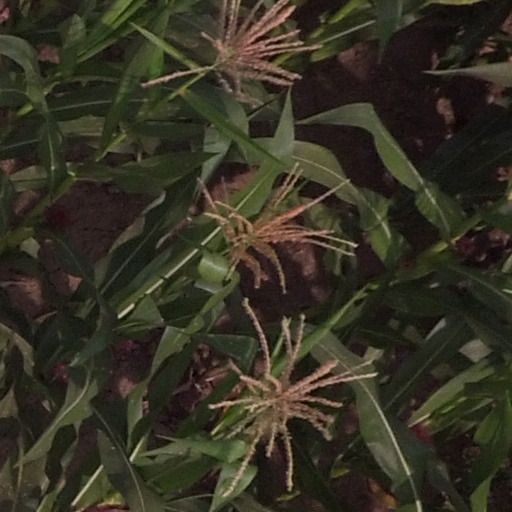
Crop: maize; corn